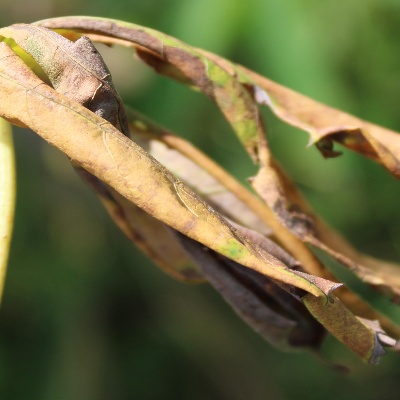
Crop: Cassava
Condition: bacterial blight